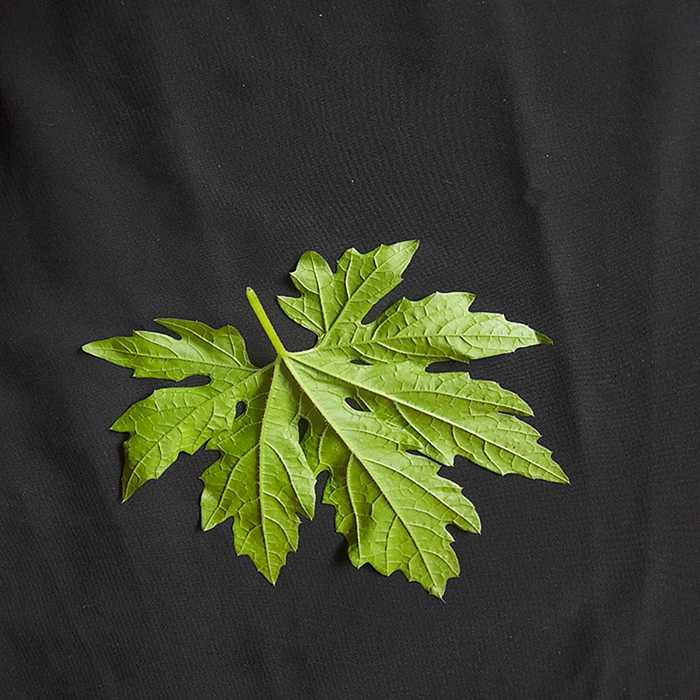
Plant: Bitter Gourd
Label: Fresh leaf